War Paint (horse)

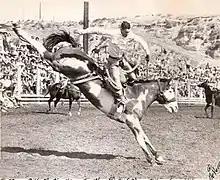

War Paint ( – 1975) was a saddle bronc who was a three-time Rodeo Cowboys Association Bucking Horse of the Year. He won the award in 1956, 1957, and in 1958 he tied with another horse. He was inducted into four halls of fame, the most prominent being the ProRodeo Hall of Fame in 2011. War Paint was known for his bucking ability and his buck-off record, which was close to 90 percent.